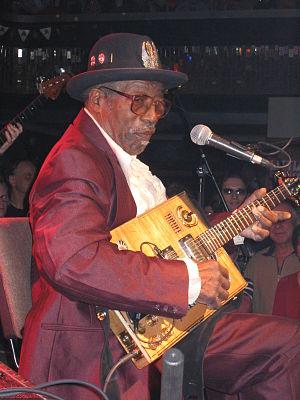
Bo Diddley à Prague (Lucerna Bar)